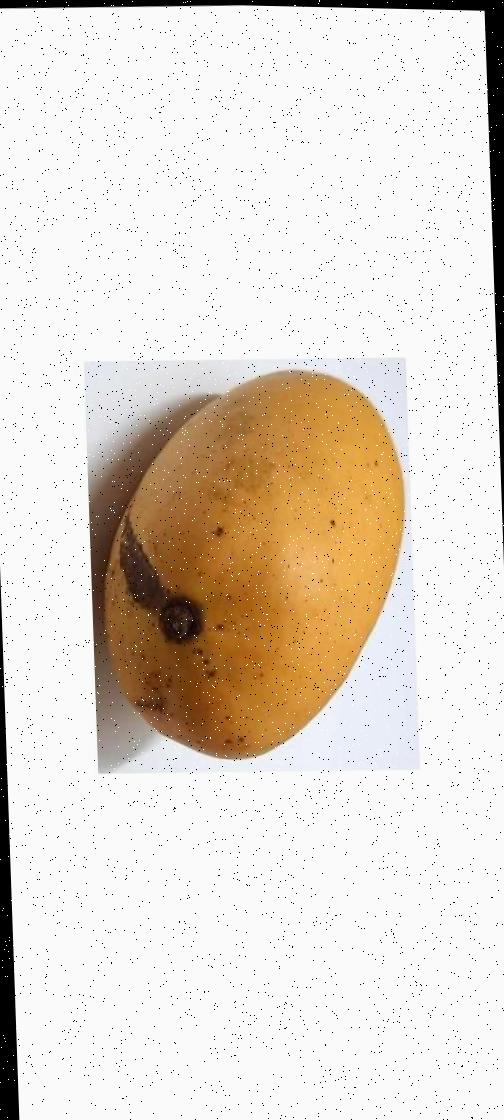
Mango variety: Katimon